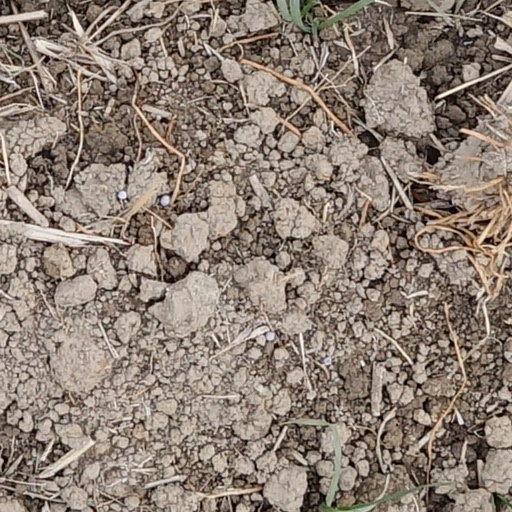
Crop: wheat